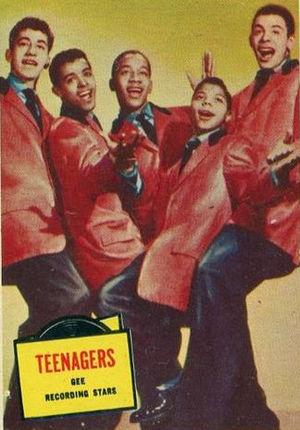
Frankie Lymon, née Franklin Joseph Lymon le 30 septembre 1942 à New York et mort le 27 février 1968 dans la même ville, était un chanteur américain des années 1950 et 1960, connu pour avoir été membre du groupe The Teenagers de 1954 à 1957.